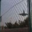
Label: airplane